Devil's Dyke, Hertfordshire

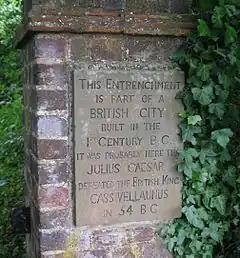
Sign at the entrance to the Dyke

Devil's Dyke is the remains of a prehistoric defensive ditch which lies at the east side of the village of Wheathampstead, Hertfordshire, England. It is protected as a Scheduled Monument. It is generally agreed to have been part of the defences of an Iron Age settlement belonging to the Catuvellauni tribe of Ancient Britain. It has possible associations with Julius Caesar's second invasion of Britain (54 BC)